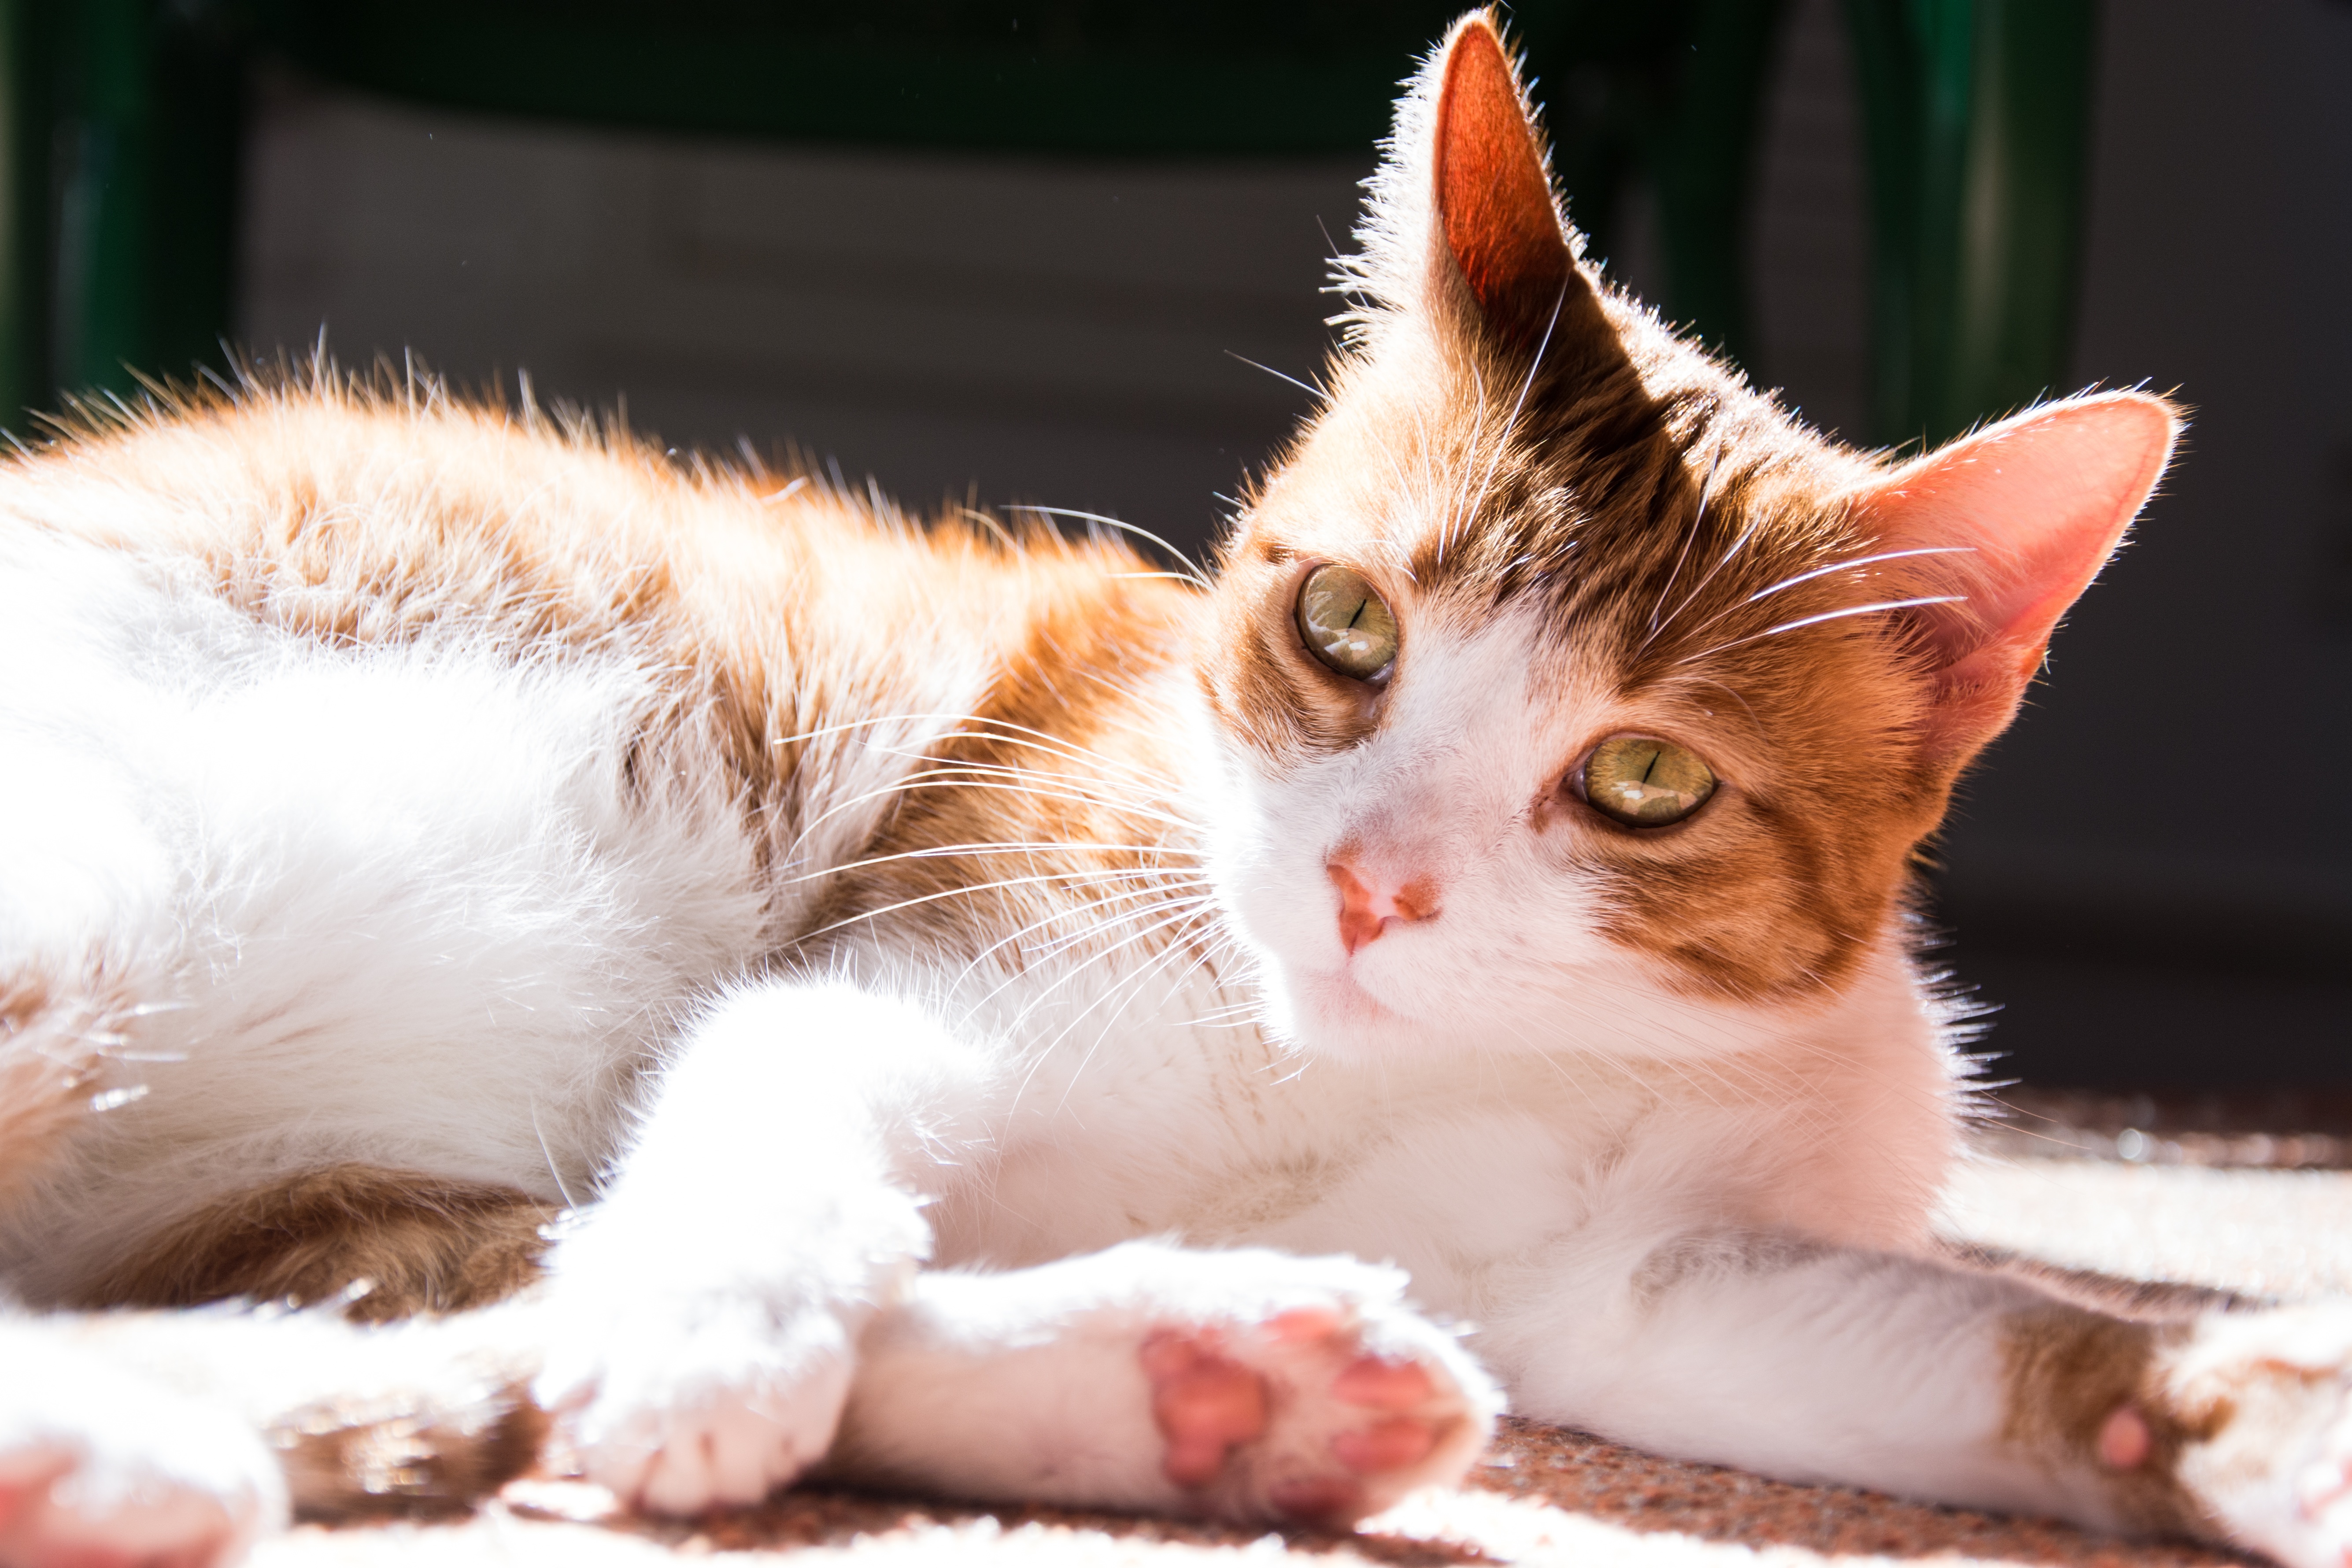
kitten, cat, mammal, nose, whiskers, skin, vertebrate, small to medium sized cats, cat like mammal, domestic short haired cat